Neysa McMein

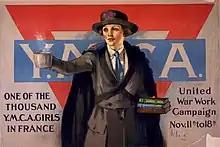
Neysa McMein, "One of the thousand Y.M.C.A. girls in France", recruiting poster, 1918

McMein sold her first drawing to the "Boston Star" in 1914. However, an earlier illustration by McMein was used in 1912 by Associated Sunday Magazines, dated November 10, 1912. It was used as the cover art in both the "St Louis" "Republic" and the "Buffalo Courier" on that date"." She created Harry Horowitz's portrait in 1915 before he was executed for Herman Rosenthal's murder. That year, she sold an illustration for the cover of "The Saturday Evening Post" and her "Misinformation" illustration appeared on the May 8, 1915, cover of "Puck" magazine. She became known for her portrayal of "All American Girls."